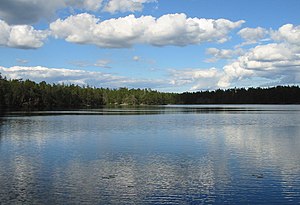
Tyresta Nationalpark
Tyresta nationalpark - Årsjön
Tyresta er en 1970 hektar stor nationalpark beliggende sydøst for Stockholm, i Haninge og Tyresö kommuner på Södertörn i Stockholms län i Sverige.